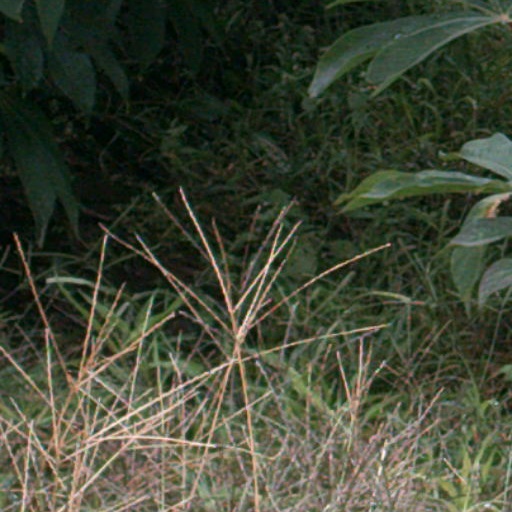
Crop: cassava